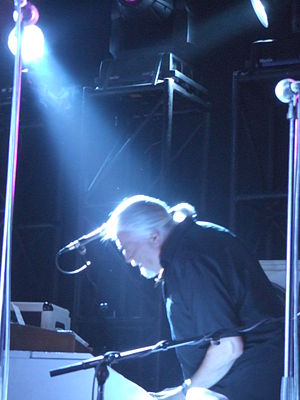
Jon Lord
Jon Lord i 2007 til en koncert i London
John Douglas Lord var en engelsk komponist, keyboard-, klaver- og hammondorgel-spiller, der var kendt for at fusionere rock med klassisk og barokmusik. Han var mest kendt fra det britiske hard rock-band Deep Purple, som han var med til at danne i 1968. Han var medlem af Deep Purple fra 1968-1976 og igen fra 1984-2001 og han samarbejdede med de andre medlemmer af bandet om mange af gruppens mest populære sange. Han og trommeslageren Ian Paice var de eneste medlemmer, der kontinuerligt var en del af bandet fra 1968-1976. Han har desuden været medlem af The Artwoods, Paice Ashton Lord, Whitesnake og The Flower Pot Men.